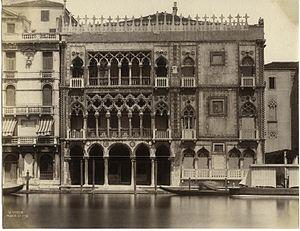
7 août 1420 : début des travaux de construction du dôme de la cathédrale Santa Maria del Fiore, à Florence. Le plan et l’édification de la coupole sont confiés à l’architecte Filippo Brunelleschi. Les travaux durent jusqu’en 1446.